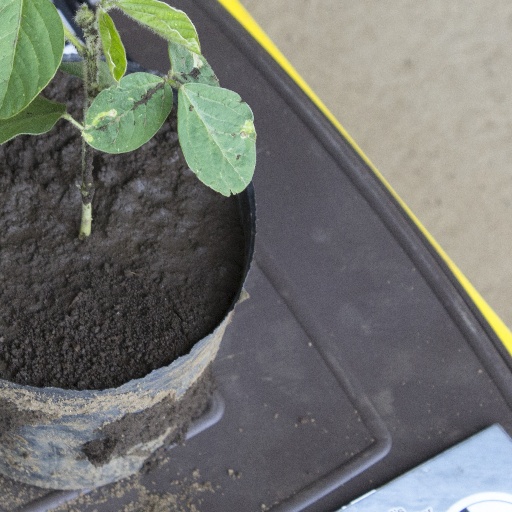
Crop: soybean